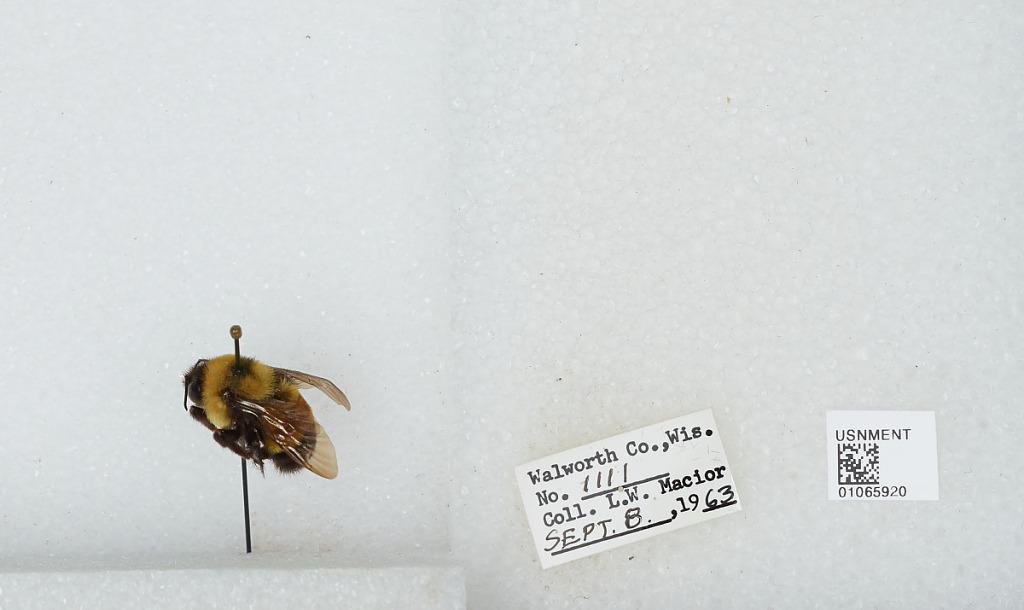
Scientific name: Bombus (Bombus) affinis Cresson
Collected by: L. Macior
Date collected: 1963-9-8
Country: United States
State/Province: Wisconsin
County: Walworth
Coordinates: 42.67, -88.54